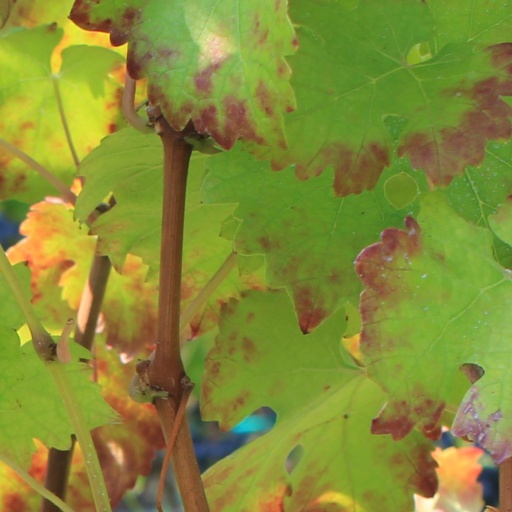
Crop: grape